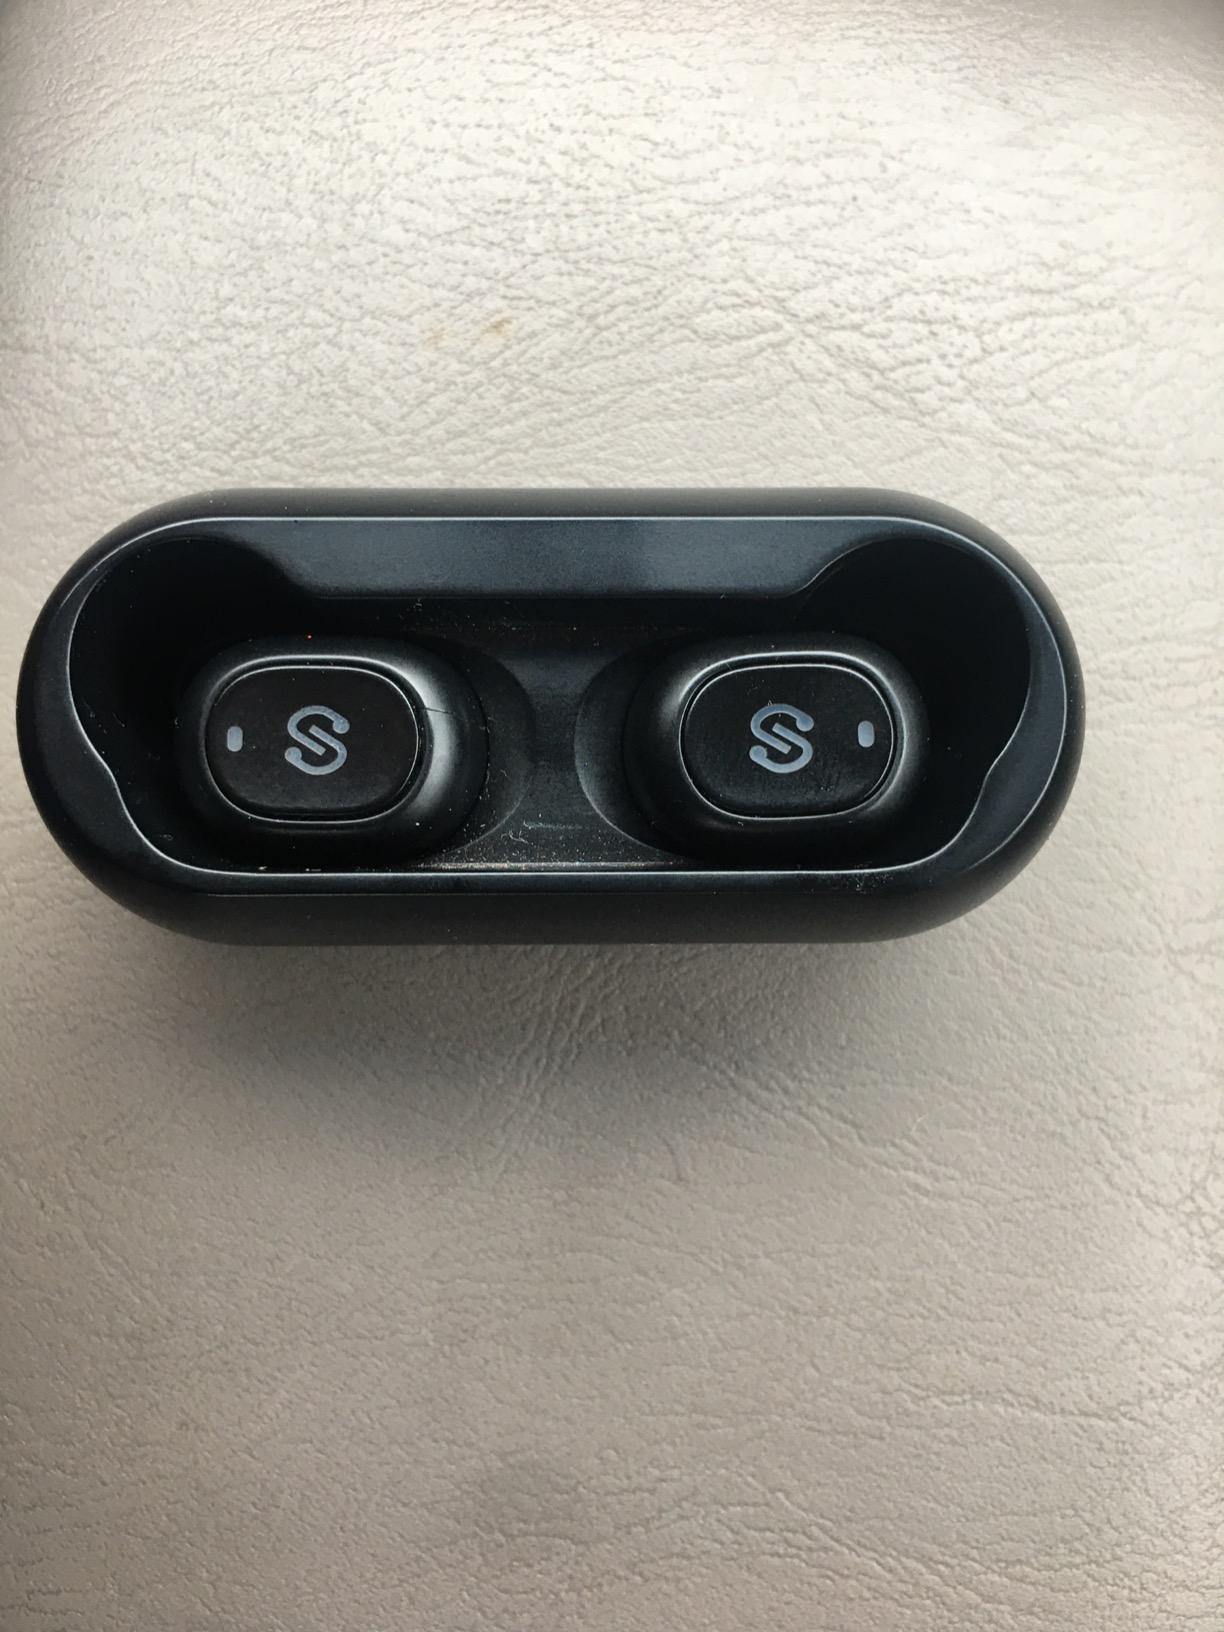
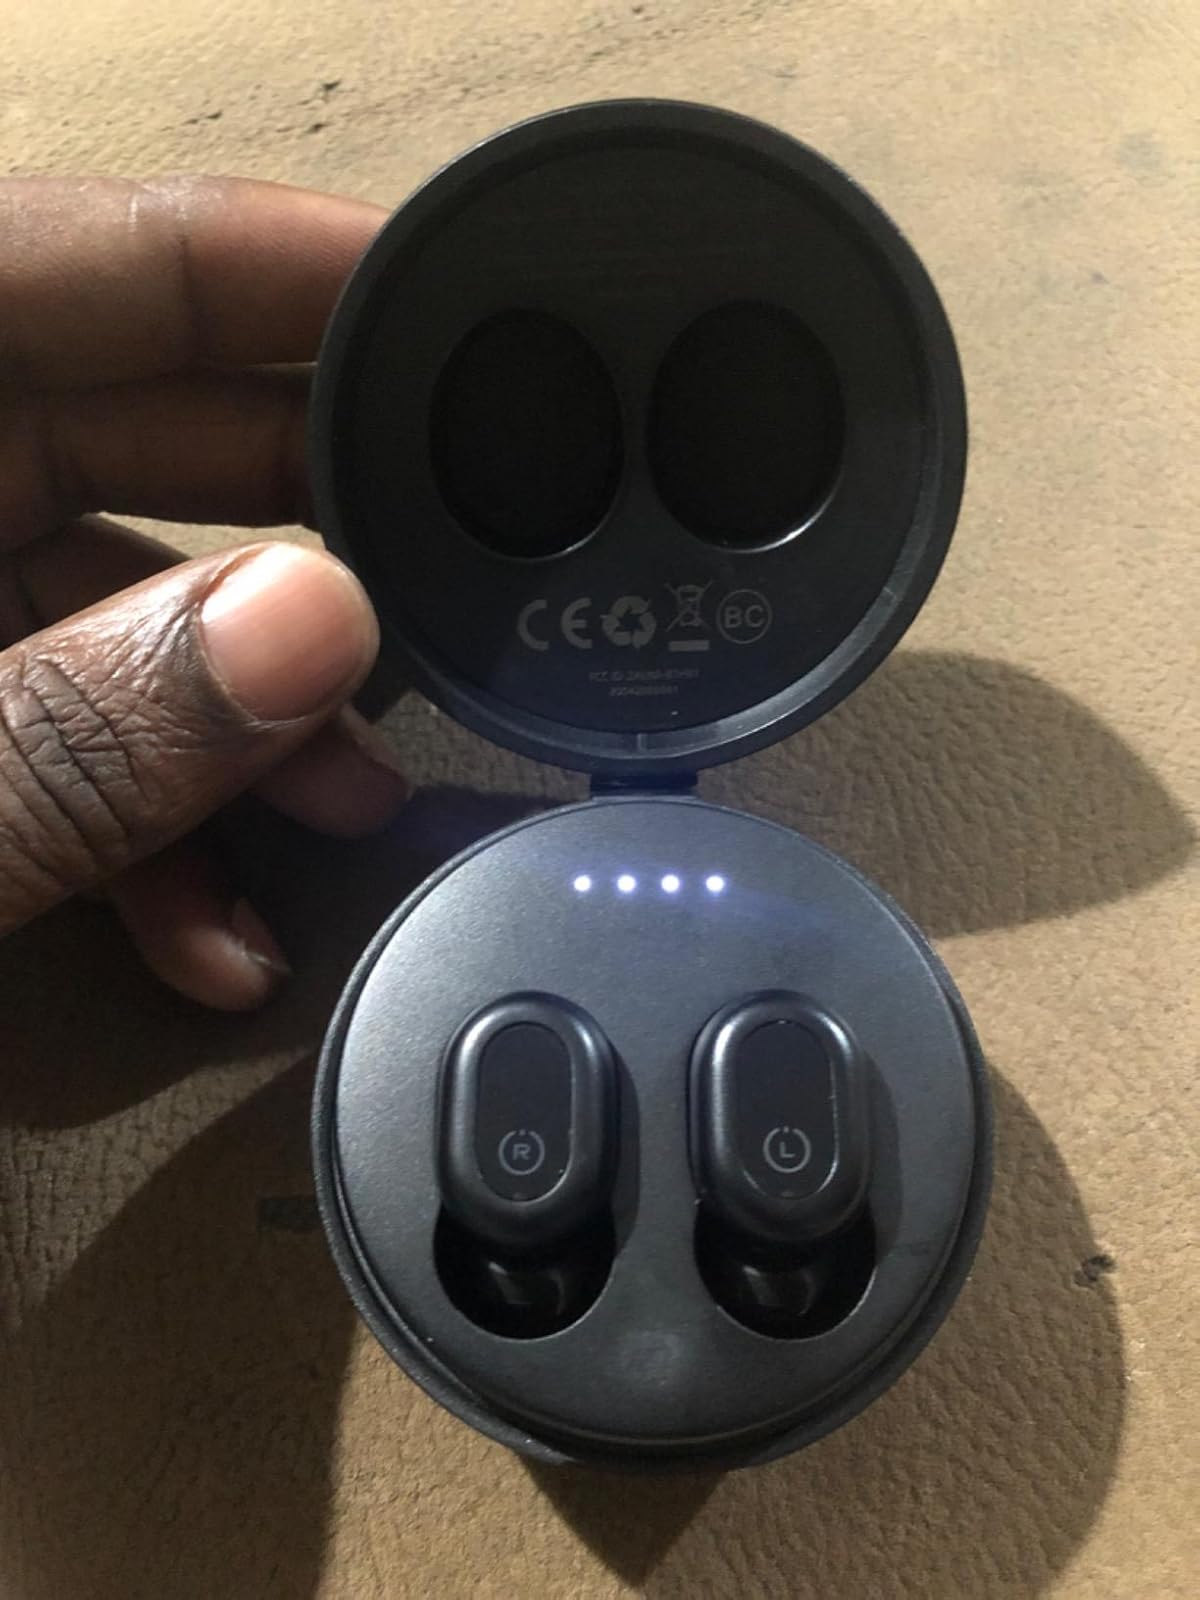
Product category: earbuds
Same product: no